Battle of Losheim Gap

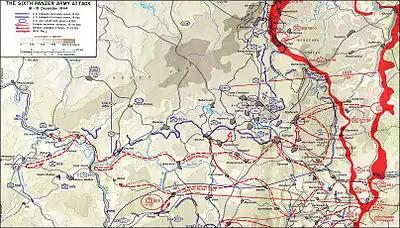
The northern shoulder of the Battle of the Bulge, in which Bouck's unit held up the German advance through a key intersection near Lanzerath for nearly a full day.

On the German side of the Siegfried Line, the Germans positioned their troops and armor around and to the east of the village of Losheim. On December 16, 1944, at 05:30, the Germans launched a 90-minute artillery barrage using 1,600 artillery pieces across an front.